Gorizont (newspaper)

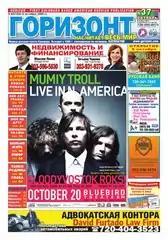

Gorizont is the first major Russian-language newspaper in Colorado, United States. The newspaper serves the Russian-speaking community of the Denver metropolitan area. "Gorizont" was established in 1995 by Anatoli Muchnik. In 1996, Muchnik appointed Leonid Reznikov, a recently emigrated Russian scientist, as executive editor.